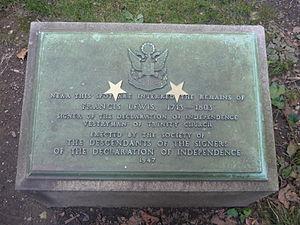
Francis Lewis est un signataire de la Déclaration d'indépendance des États-Unis.